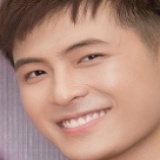
ca sĩ Gin Tuấn Kiệt